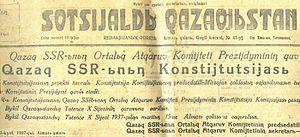
La latinisation en Union soviétique est une campagne de création de nouveaux alphabets et de replacement des alphabets existants pour les langues des peuples de l'URSS par des alphabets latins modifiés dans les années 1920 et 1930 dans le but d'éliminer l'analphabétisme parmi la population dans le cadre de la politique de korenisation.